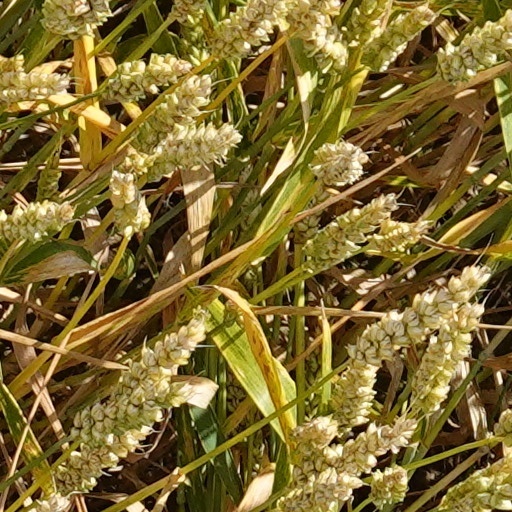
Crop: wheat